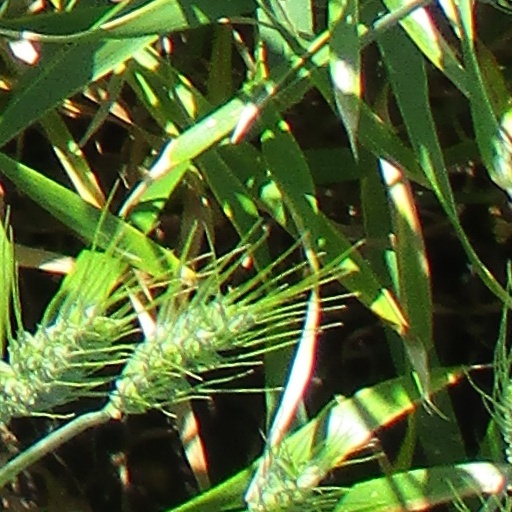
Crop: wheat